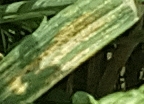
Label: Wheat___Yellow_Rust